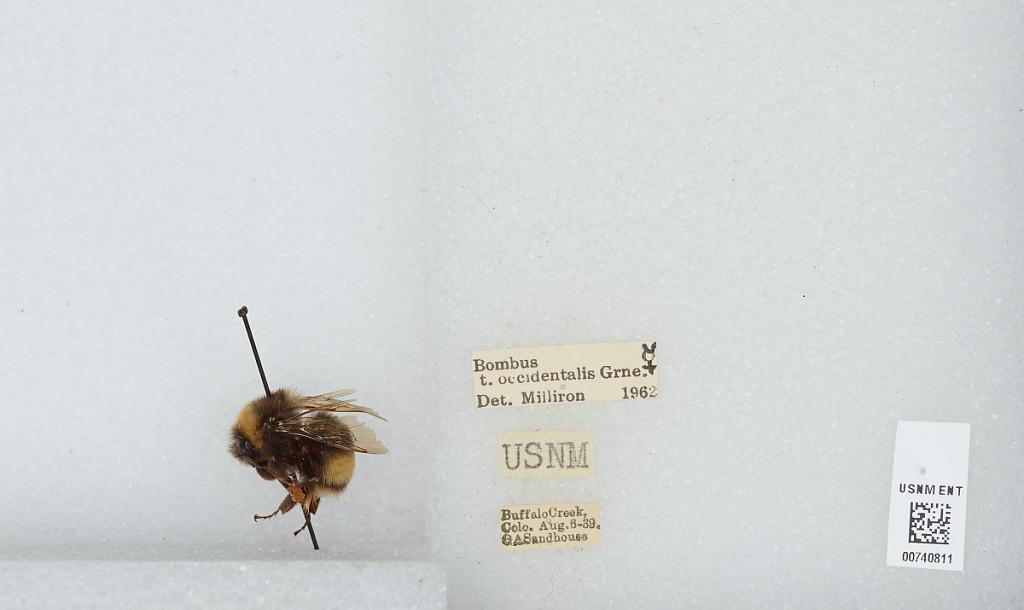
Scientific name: Bombus (Bombus) occidentalis Greene
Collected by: G. Sandhouse
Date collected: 1939-8-6
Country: United States
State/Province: Colorado
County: Jefferson
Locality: Buffalo Creek
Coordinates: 39.6361, -105.347
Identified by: Milliron